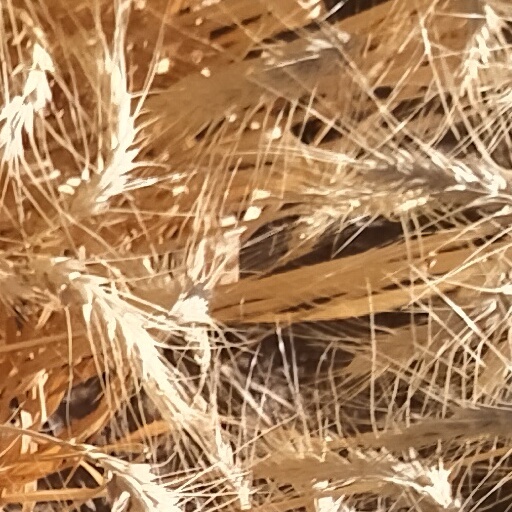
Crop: wheat